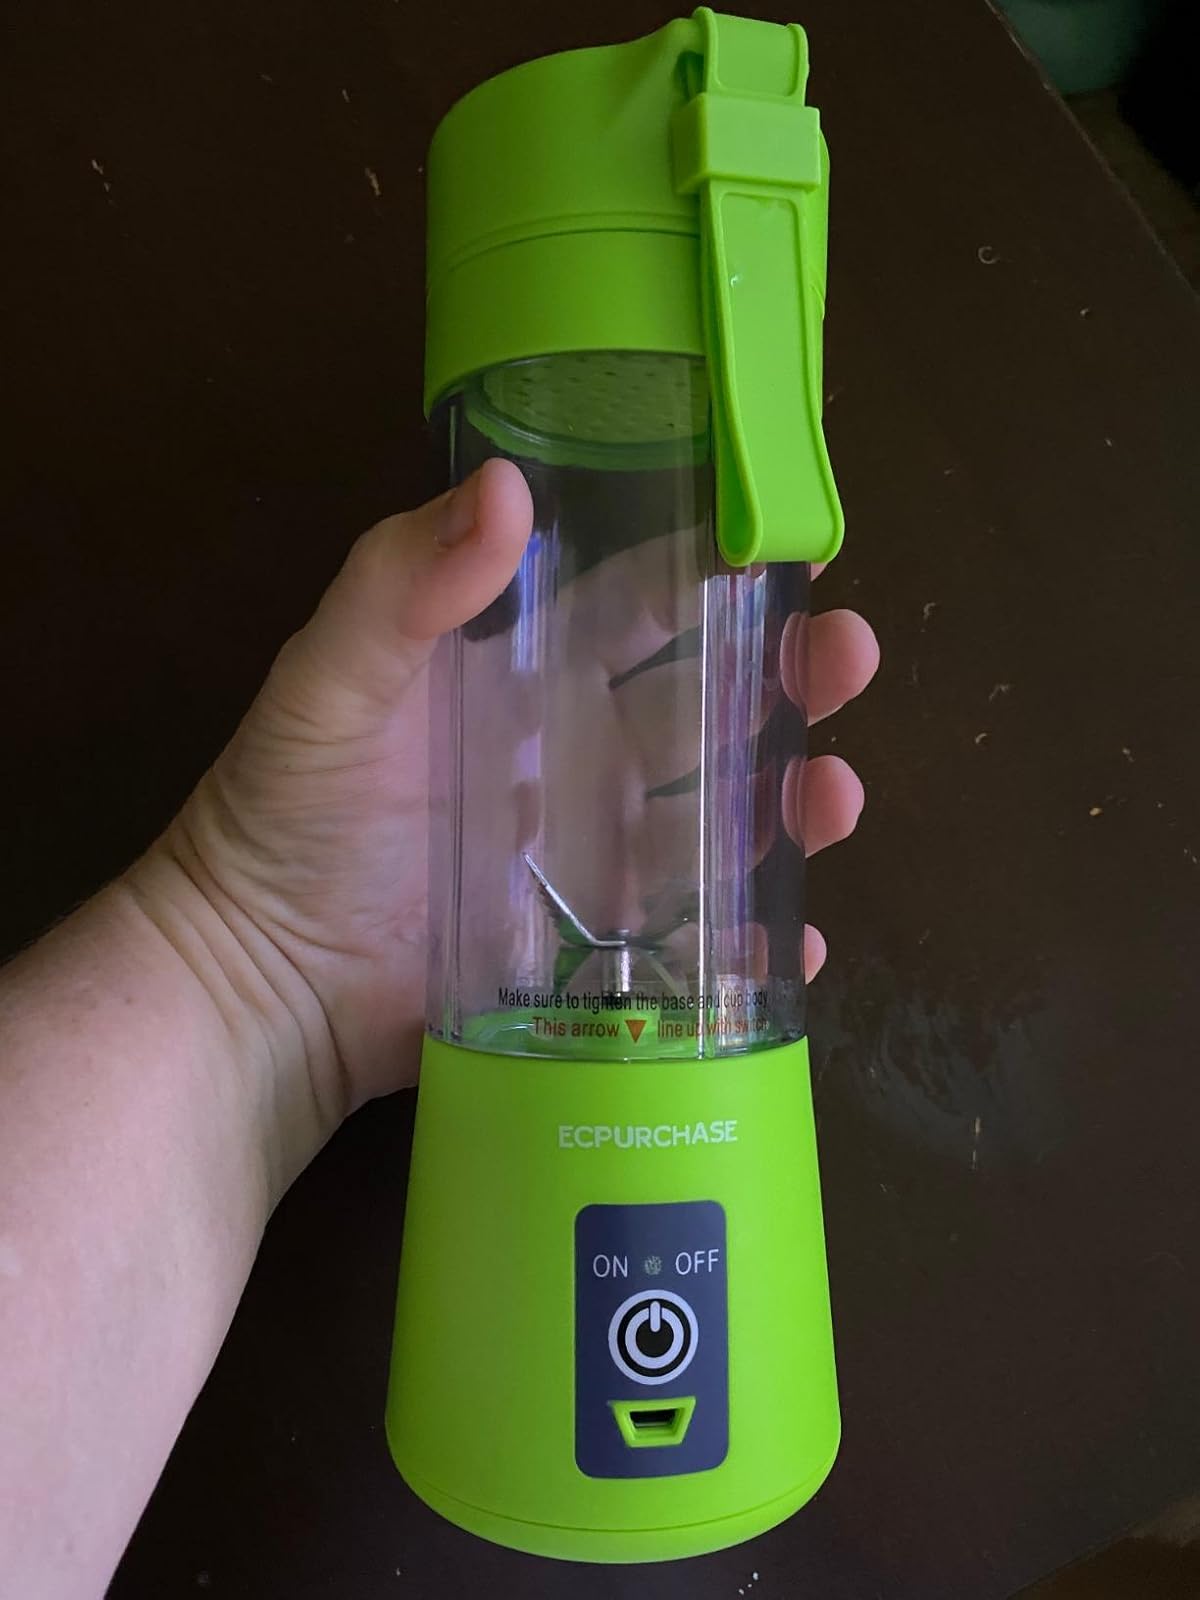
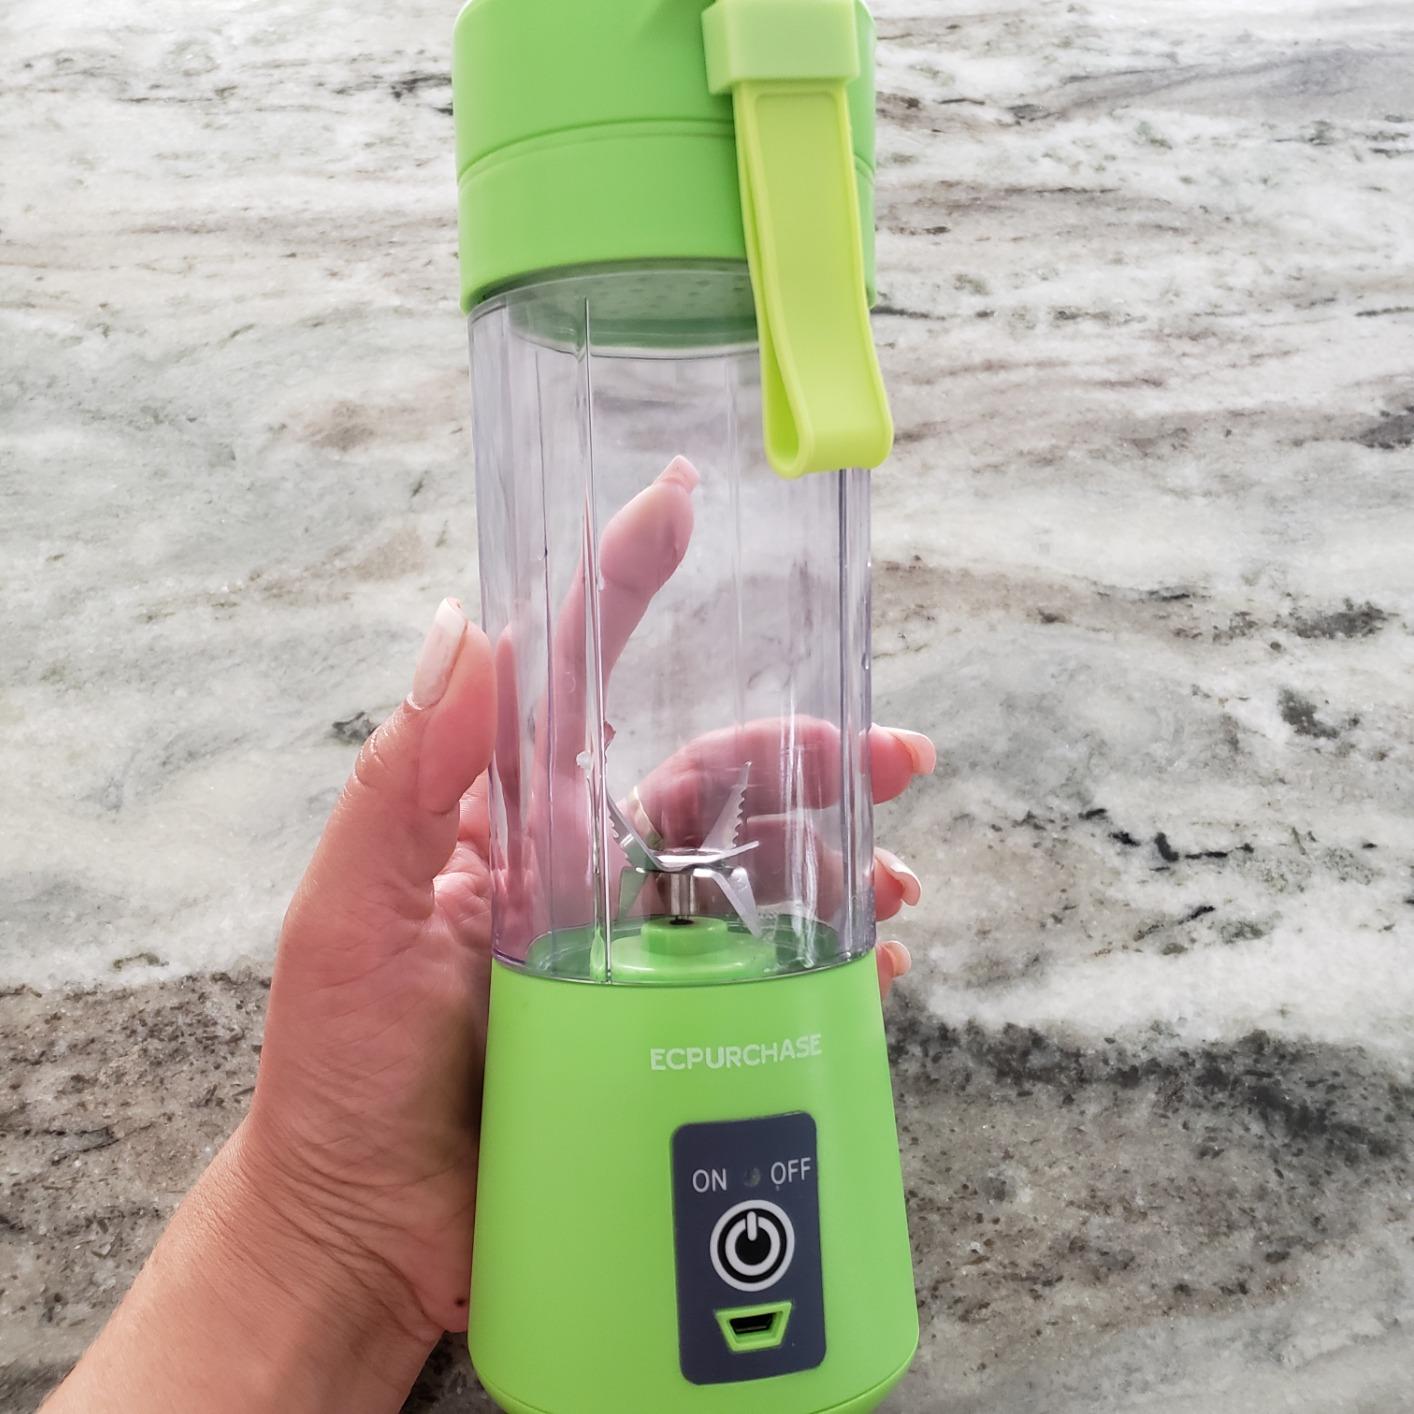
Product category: items_blender
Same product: yes